Saint Eustace

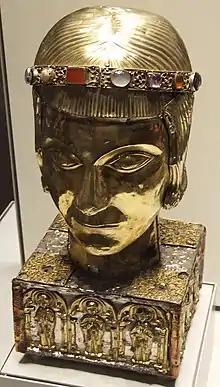
Medieval Reliquary of St. Eustace from the cathedral at Basel, Switzerland, now in the British Museum.

In this version, the narrative begins with Placidus (Eustace's name before he was baptized) out hunting. He follows a deer into some woods and becomes separated from the group of hunters; the deer turns towards him. Placidus is then awestruck by a vision where he sees the cross between the antlers of the deer, and in that moment, he is commanded by the voice of God to be baptized along with his family on that very night by the Bishop of Rome. He is baptized and has his name changed to Eustace, and then he receives another vision from a voice warning him of future trials for him and his family. They lose their goods, servants, livestock, and social status. They attempt to travel by boat, but cannot afford the voyage. Eustace and his two sons Agapius and Theopistus are then removed from the boat and separated from Eustace's wife Theopista. They arrive at a river where Eustace has to carry them across one at a time. After successfully taking one to the other side, Eustace attempts to collect the other. However, both of his sons are taken by animals while he is crossing the river: one by a lion and the other by a wolf. Unknown to Eustace, his sons are saved and raised independently.